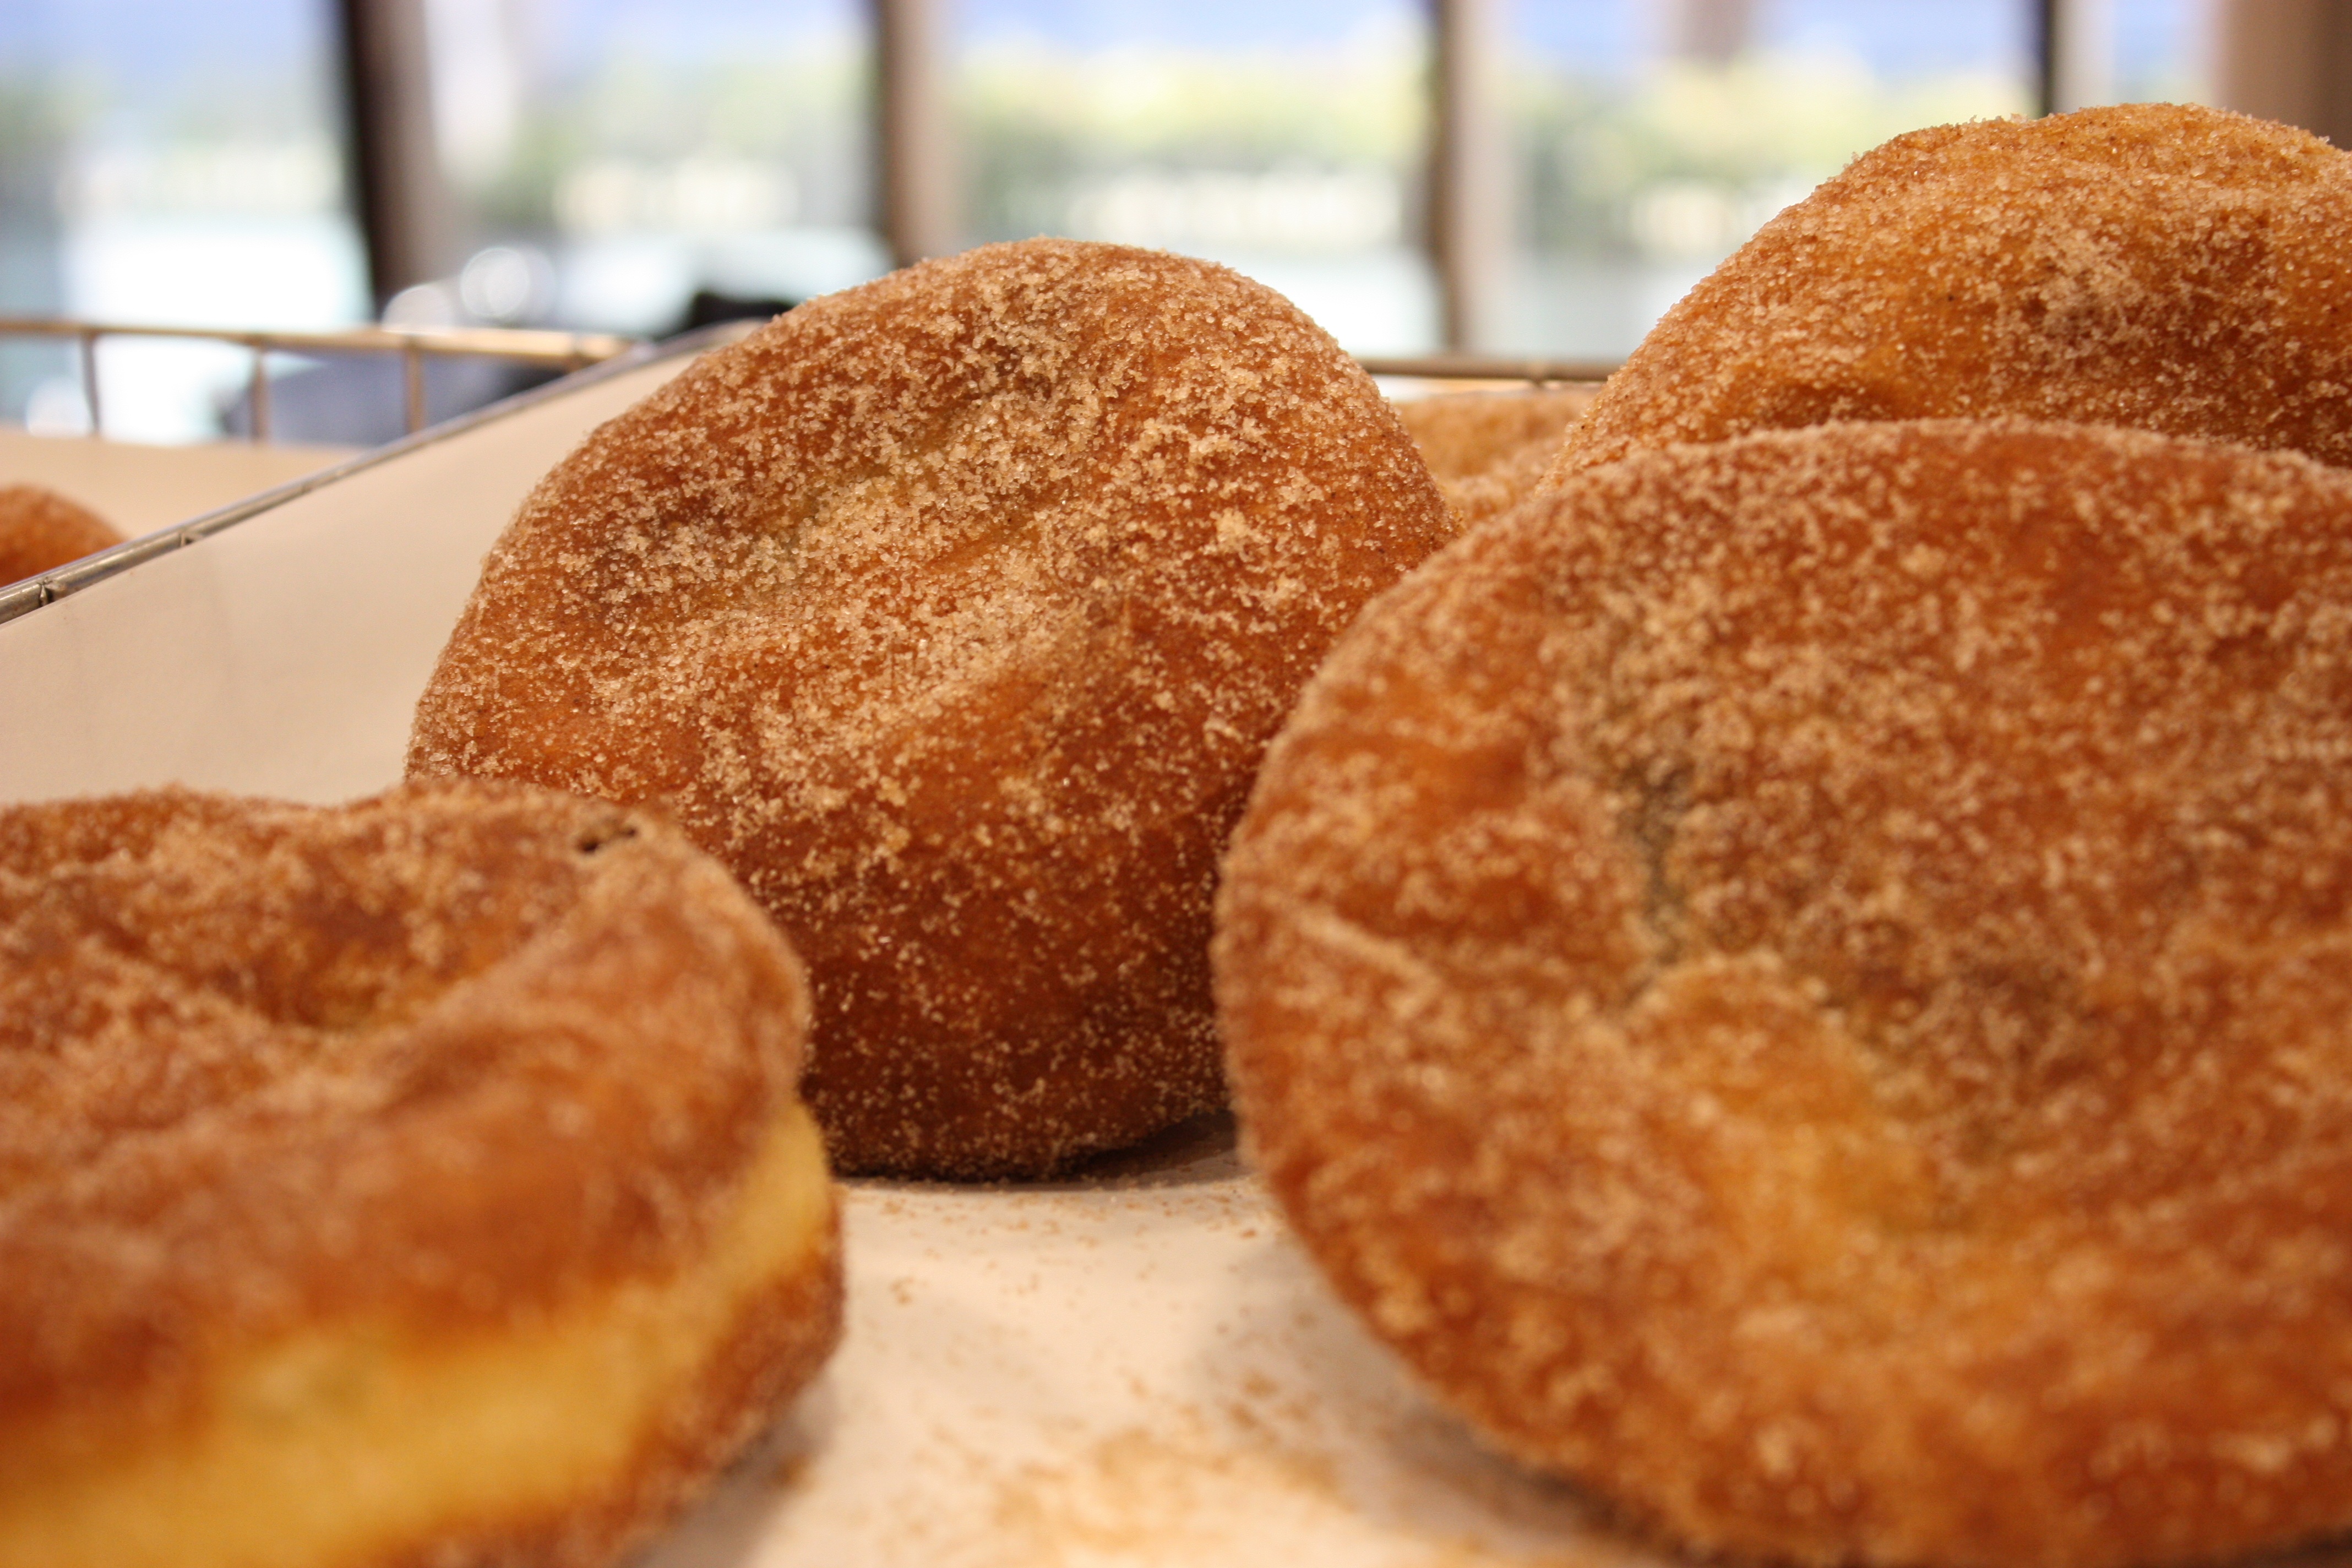
dish, meal, food, breakfast, baking, dessert, fast food, cuisine, bread, poffertjes, baked goods, snickerdoodle, arancini, fried food, beignet, oliebol, malasada, p czki, bu uelo, sufganiyah